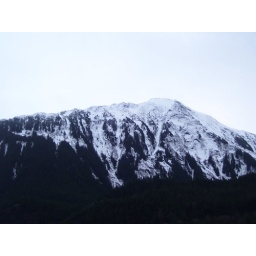
mountain by my house